Aurora, Illinois

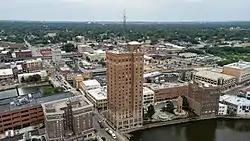
Downtown Aurora with the Leland Tower at center

Downtown Aurora is home to the Paramount Theatre, a large live performance theater on the National Register of Historic Places, and the Hollywood Casino. There is also the Leland Tower, a former hotel that was the tallest building in Illinois outside of Chicago and is on the National Register of Historic Places. The largest collection of commercial buildings by Prairie School architect George Grant Elmslie is here. The main building of Aurora Public Library and a branch campus of Waubonsee Community College are also located downtown. The Riverfront Playhouse is a not-for-profit theater that has held a storefront location in downtown Aurora since 1978.